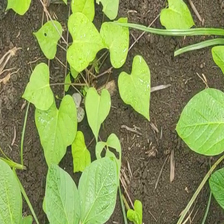
Weed species: Obscure_morning _glory(Ipomoea obscura)